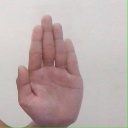
अक्षर: ध